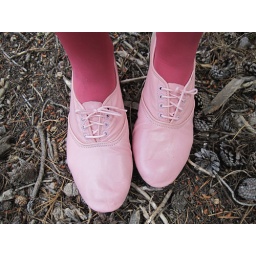
wearing: dress from buffalo exchange in denver; tights from nordstrom; pink oxfords from goldenponies on etsy; earrings, selfmade